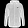
Label: Coat